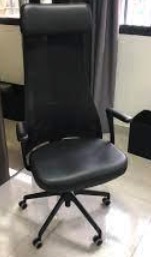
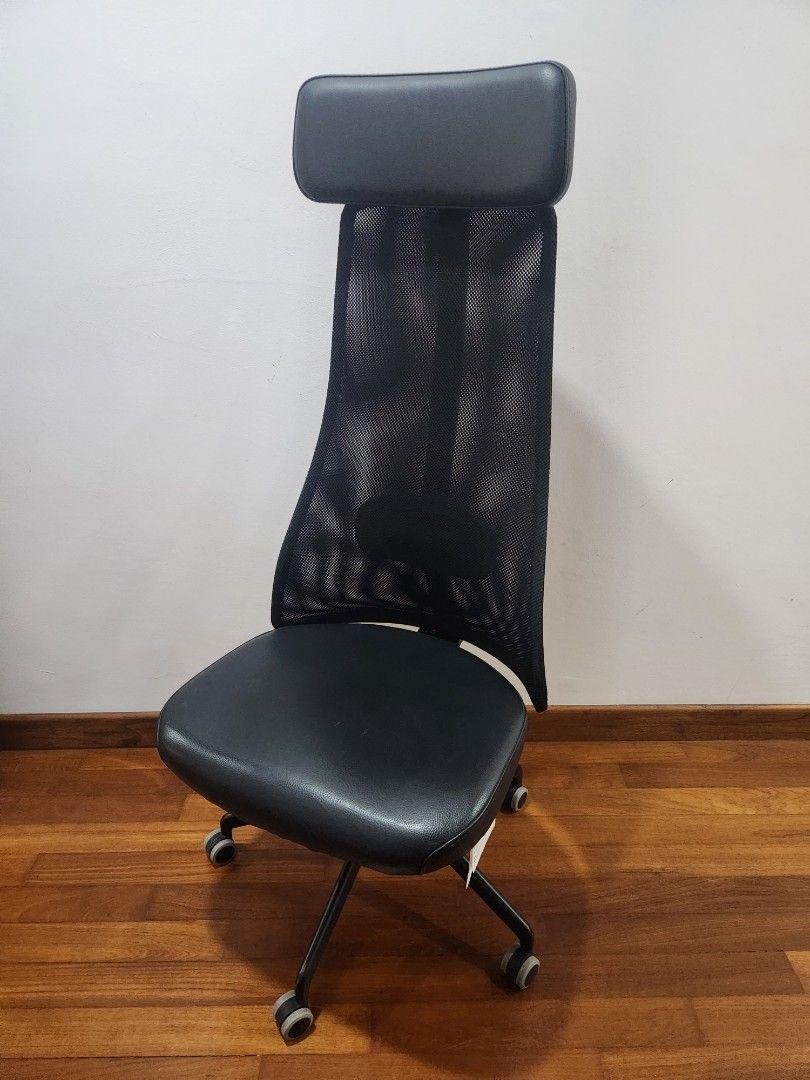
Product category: items_chair
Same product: yes